Roman bridge in Ilidža

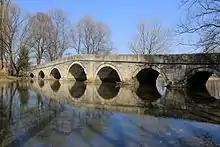
Roman bridge

The Roman Bridge (Bosnian, Croatian and Serbian: "Rimski Most" / Римски мост) is a bridge in Ilidža, a chief suburb of Sarajevo, the capital of Bosnia and Herzegovina.